1910 New Jersey gubernatorial election

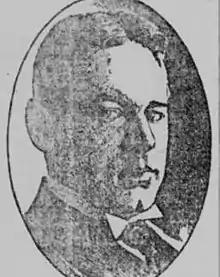
Frank S. Katzenbach, the popular former Trenton mayor and 1907 nominee, was Wilson's chief opponent for the nomination.

After Wilson privately informed Harvey that, if the nomination were provided to him "on a silver platter," that he would have to give "serious consideration," Harvey and Smith began to actively work to secure his nomination. Wilson also began to position himself politically in anticipation of the general election campaign, attempting to shed his conservative reputation in order to attract progressive votes. However, Wilson sought to avoid association with radicals, and he privately reassured Smith that he would not challenge the existing state party machine, so long as the machine backed his policies and left him his choice of "measures and men."